Twenty Years (film)

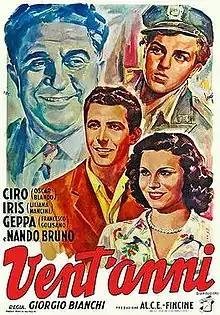
Film poster

Twenty Years (Italian: ) is a 1949 Italian comedy film directed by Giorgio Bianchi and starring Oscar Blando, Francesco Golisano and Liliana Mancini. It was part of the Italian neorealism movement of postwar Italy.